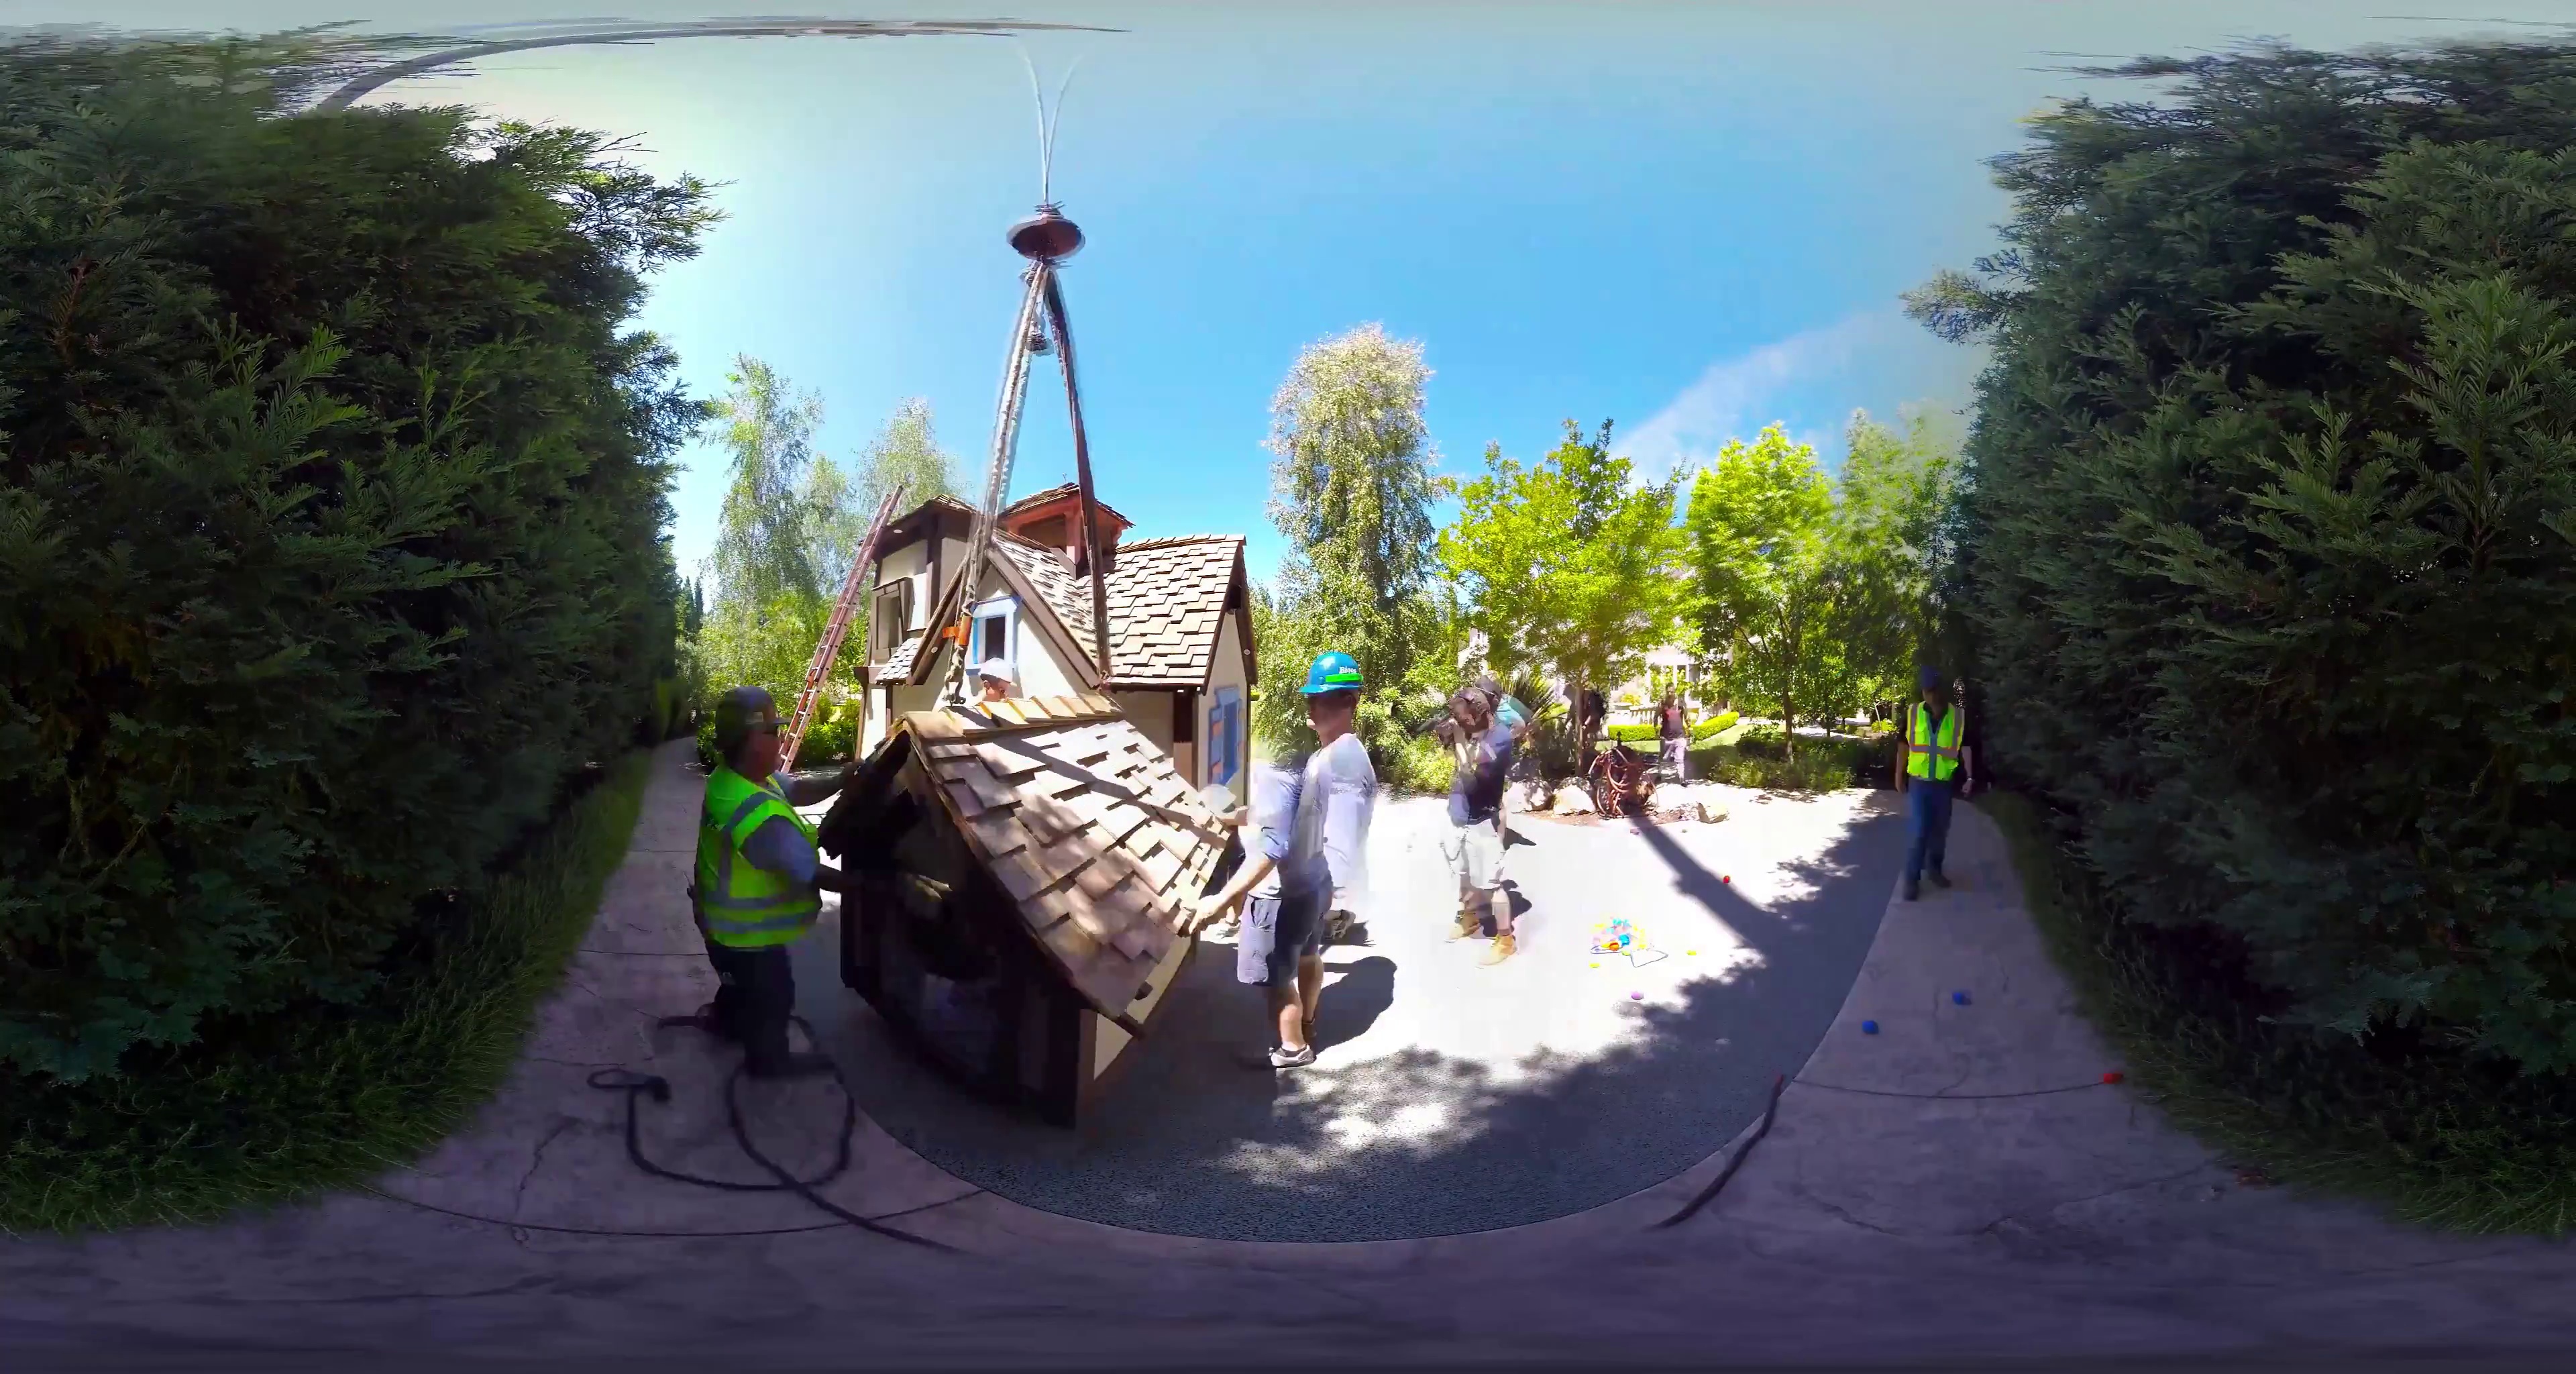
Referred object: Ladder leaning against a small house

Referred object: the worker opposite the small playhouse